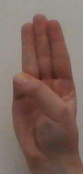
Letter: thaa